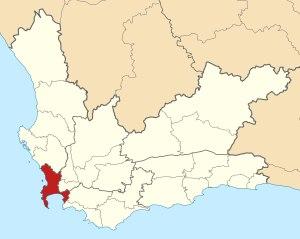
Le Cap est une ville d'Afrique du Sud, capitale de la colonie du Cap puis de la province du Cap. Elle est actuellement la capitale provinciale du Cap-Occidental.